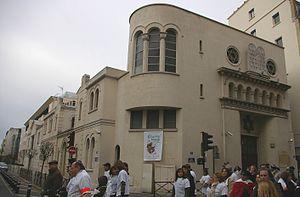
La synagogue de Neuilly, lors d'une manifestation pour la libération de Guilad Shalit
La synagogue de Neuilly est un lieu de culte juif situé 12 rue Ancelle à Neuilly-sur-Seine. La synagogue est membre du Consistoire central israélite de France. Michaël Azoulay y officie comme rabbin depuis 2009.